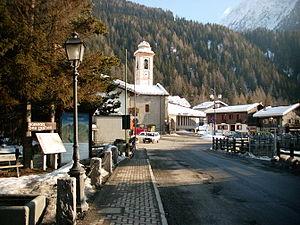
Champoluc, Italie
Champoluc est un village, dénommé administrativement hameau en français ou frazione en italien, du chef-lieu communal d'Ayas, dans le haut val d'Ayas, en Vallée d'Aoste en Italie. Ses habitants se nomment « Champolusiens », le saint patron est Sainte Anne.